Sanne Wevers

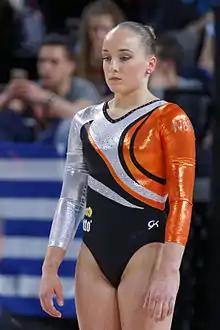
Wevers at the 2015 European Championships

Wevers began the 2015 season at the Ljubljana World Cup in April and finished fourth in the balance beam final with a fall. She was selected to represent the Netherlands at the individual European Championships in Montpellier, France. She competed on the uneven bars and the balance beam and qualified for both event finals in fourth and fifth place, respectively. In the uneven bars final, she scored 14.200 and won her first European medal, a bronze behind Russia's Daria Spiridonova and Great Britain's Becky Downie. She finished eighth in the balance beam final with a score of 11.900.